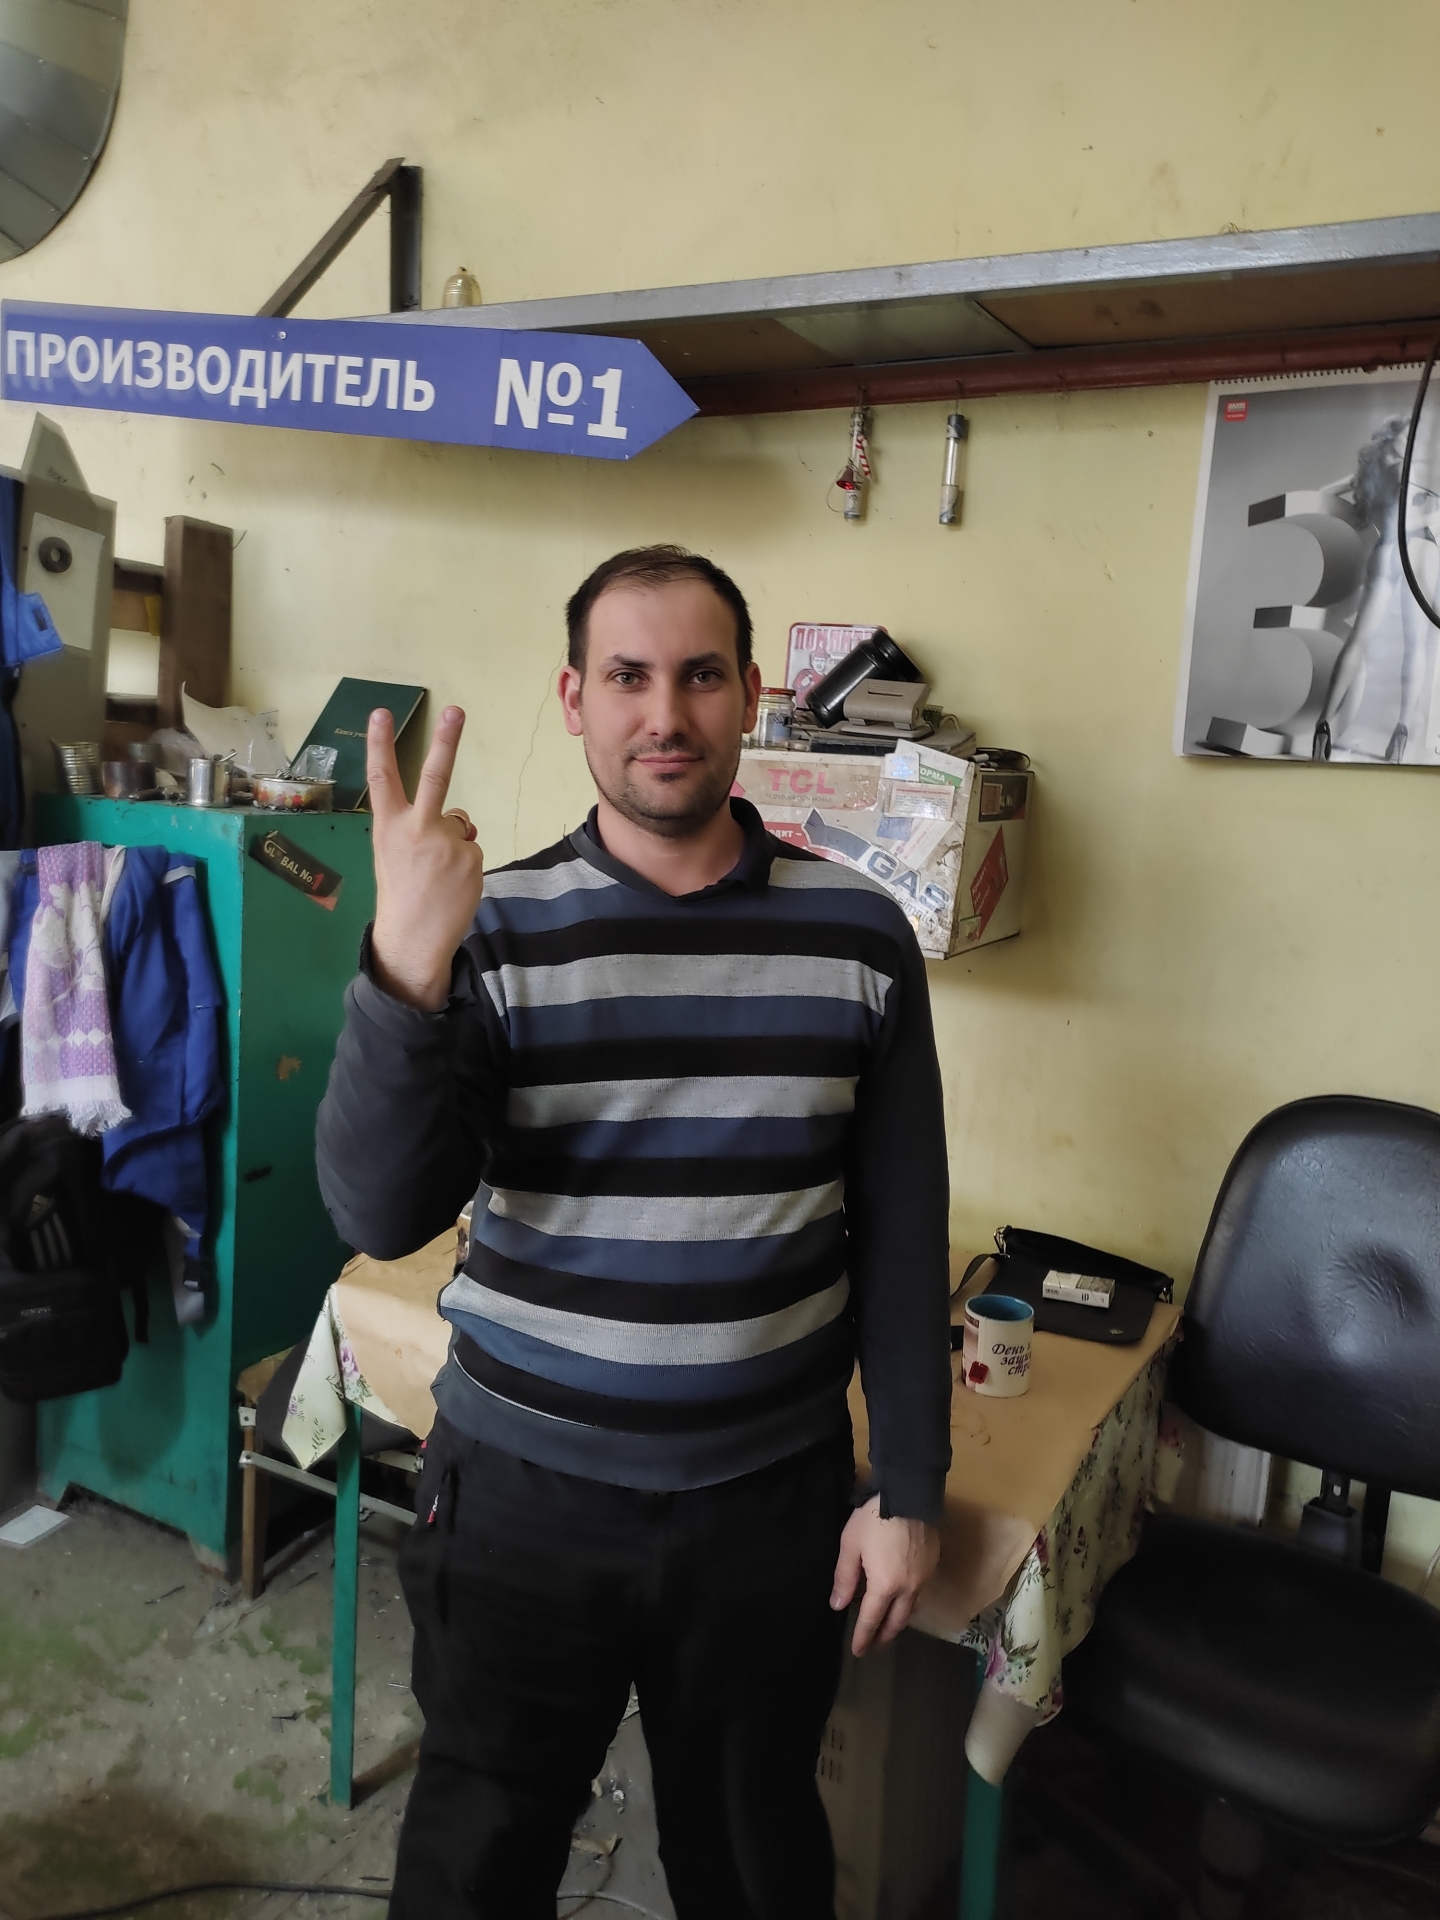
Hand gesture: peace_inverted